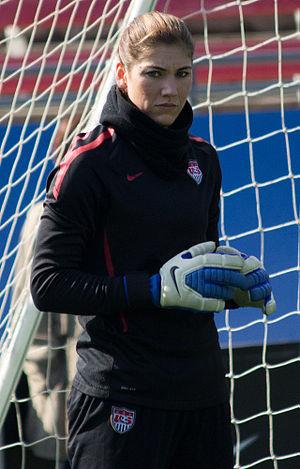
Dancing with the Stars revient pour sa treizième saison le 19 septembre 2011 et se termine le 22 novembre 2011. Carrie Ann Inaba, Len Goodman et Bruno Tonioli sont encore les juges cette saison. Tom Bergeron et Brooke Burke Charvet reviennent en tant qu'animateurs. Cette saison comporte 12 couples.